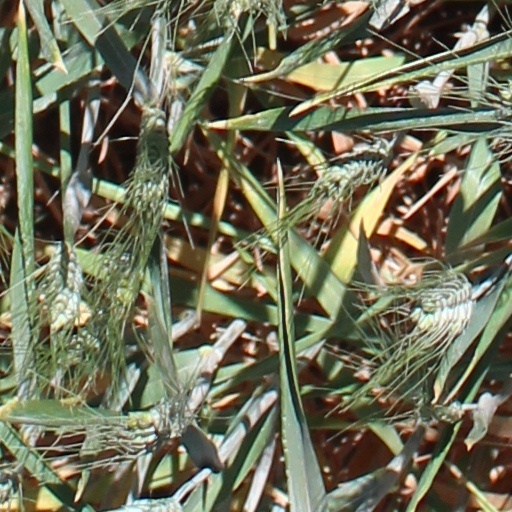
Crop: wheat